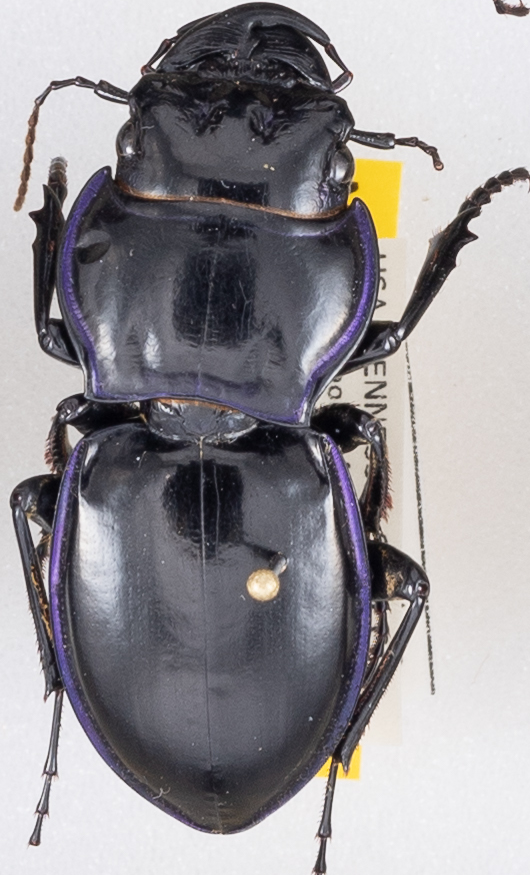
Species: Pasimachus punctulatus
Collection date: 2021-08-03
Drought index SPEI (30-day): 0.03
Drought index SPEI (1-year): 0.8
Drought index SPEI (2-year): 1.69